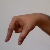
The image shows a hand gesture representing the letter 'Q' in Indian Sign Language.